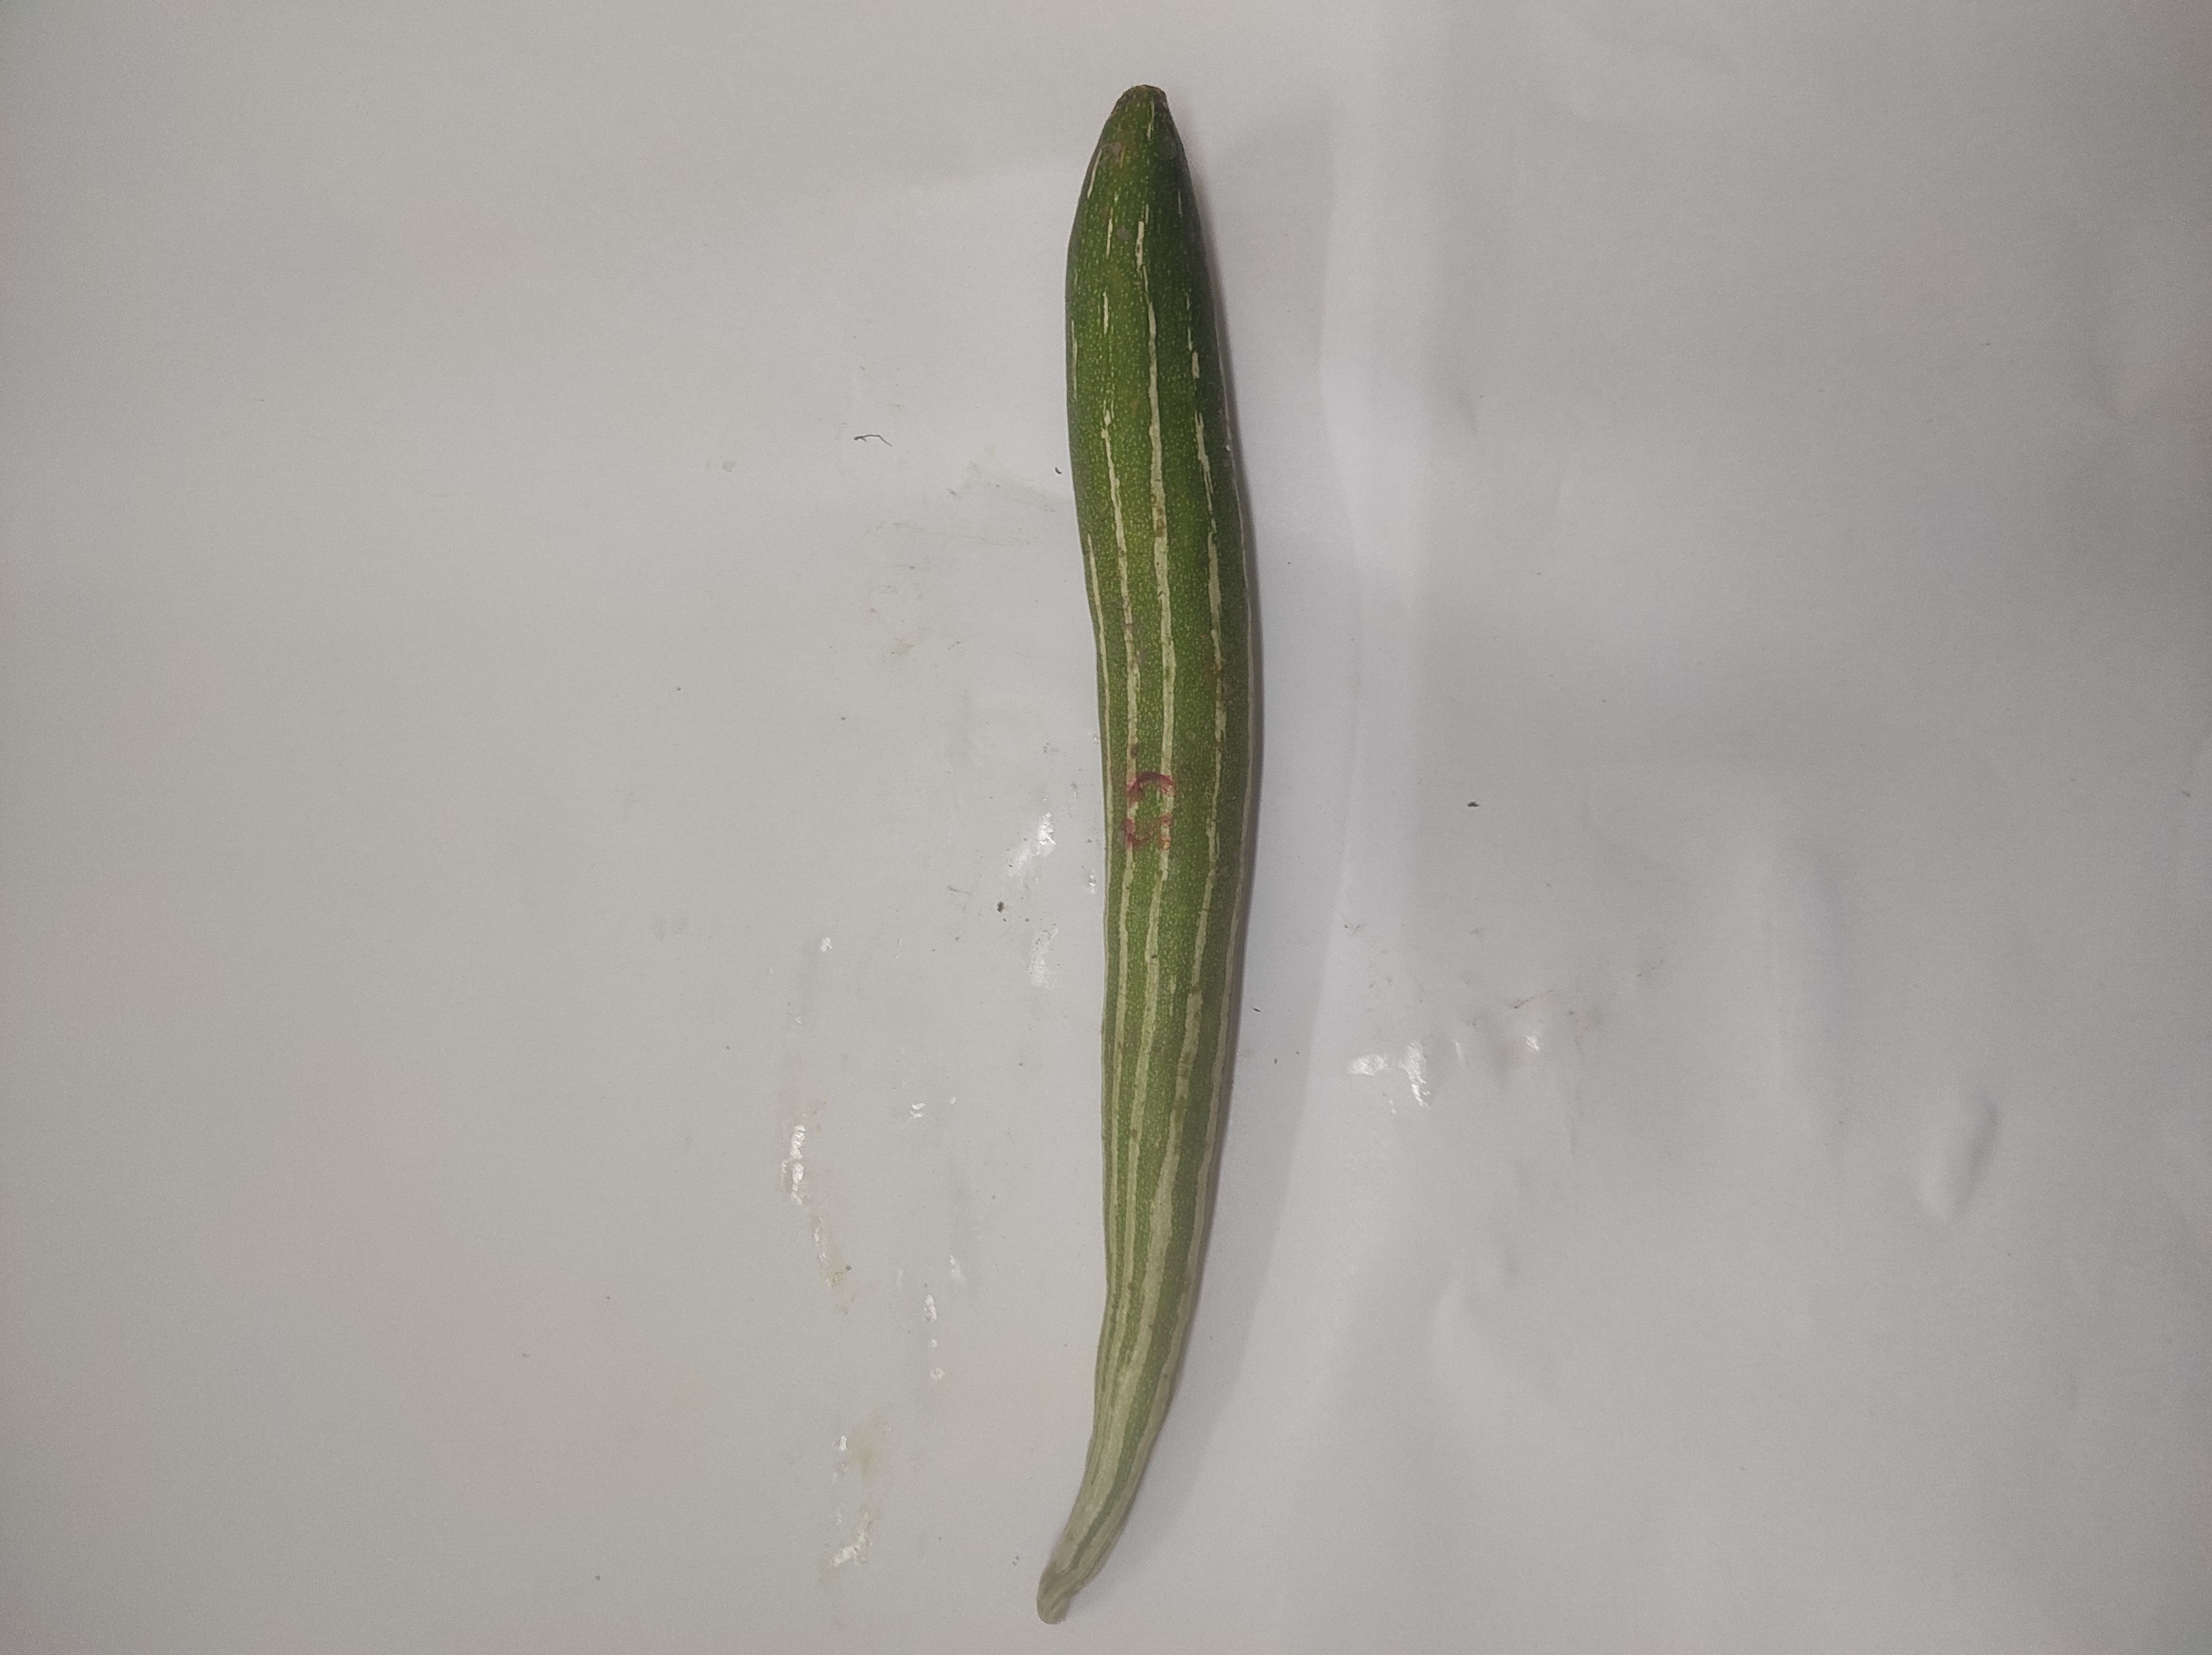
Crop: Snake Gourd
Condition: Severely Damaged